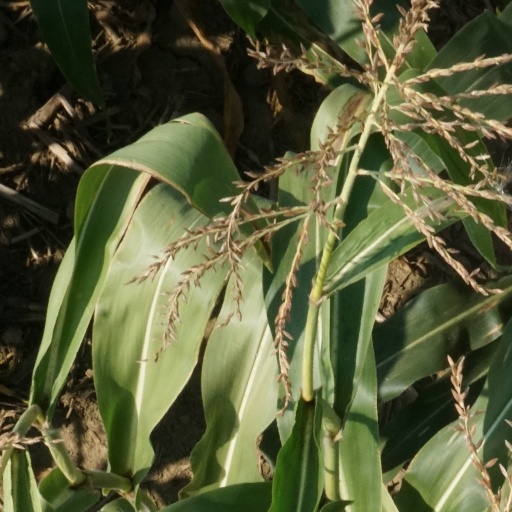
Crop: maize; corn